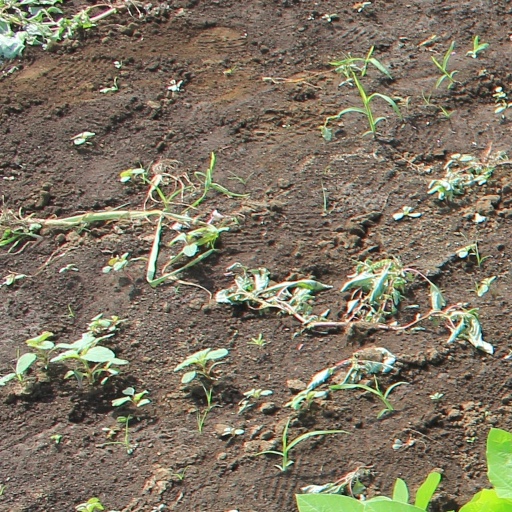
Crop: soybean